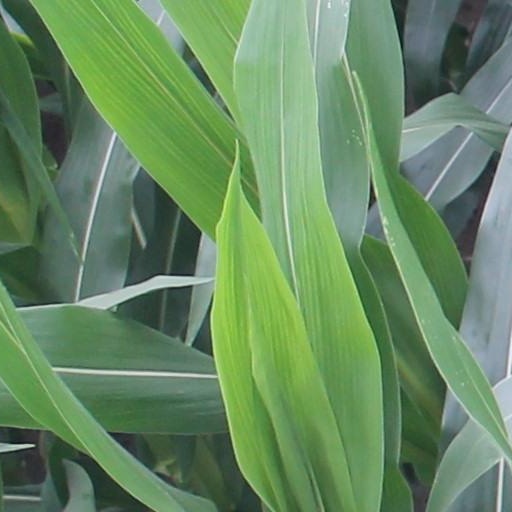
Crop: maize; corn